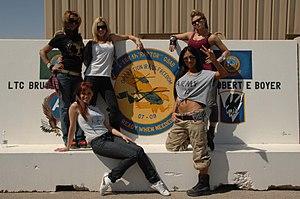
Nicole Prascovia Elikolani Valiente Scherzinger, née le 29 juin 1978, est une chanteuse, danseuse, parolière et actrice américaine d'origine hawaïenne.
Un girl group, littéralement « groupe de filles », désigne un type de groupe musical composé de plusieurs jeunes chanteuses dont le jeu de scène est synchronisé. Le terme dénote également la première vague de ces groupes ayant émergé aux États-Unis pendant les années 1950 et années 1960, hybride de pop traditionnelle, de doo-wop et de rhythm and blues.
Les Pussycat Dolls est un girl group américain de pop et de R'n'B.